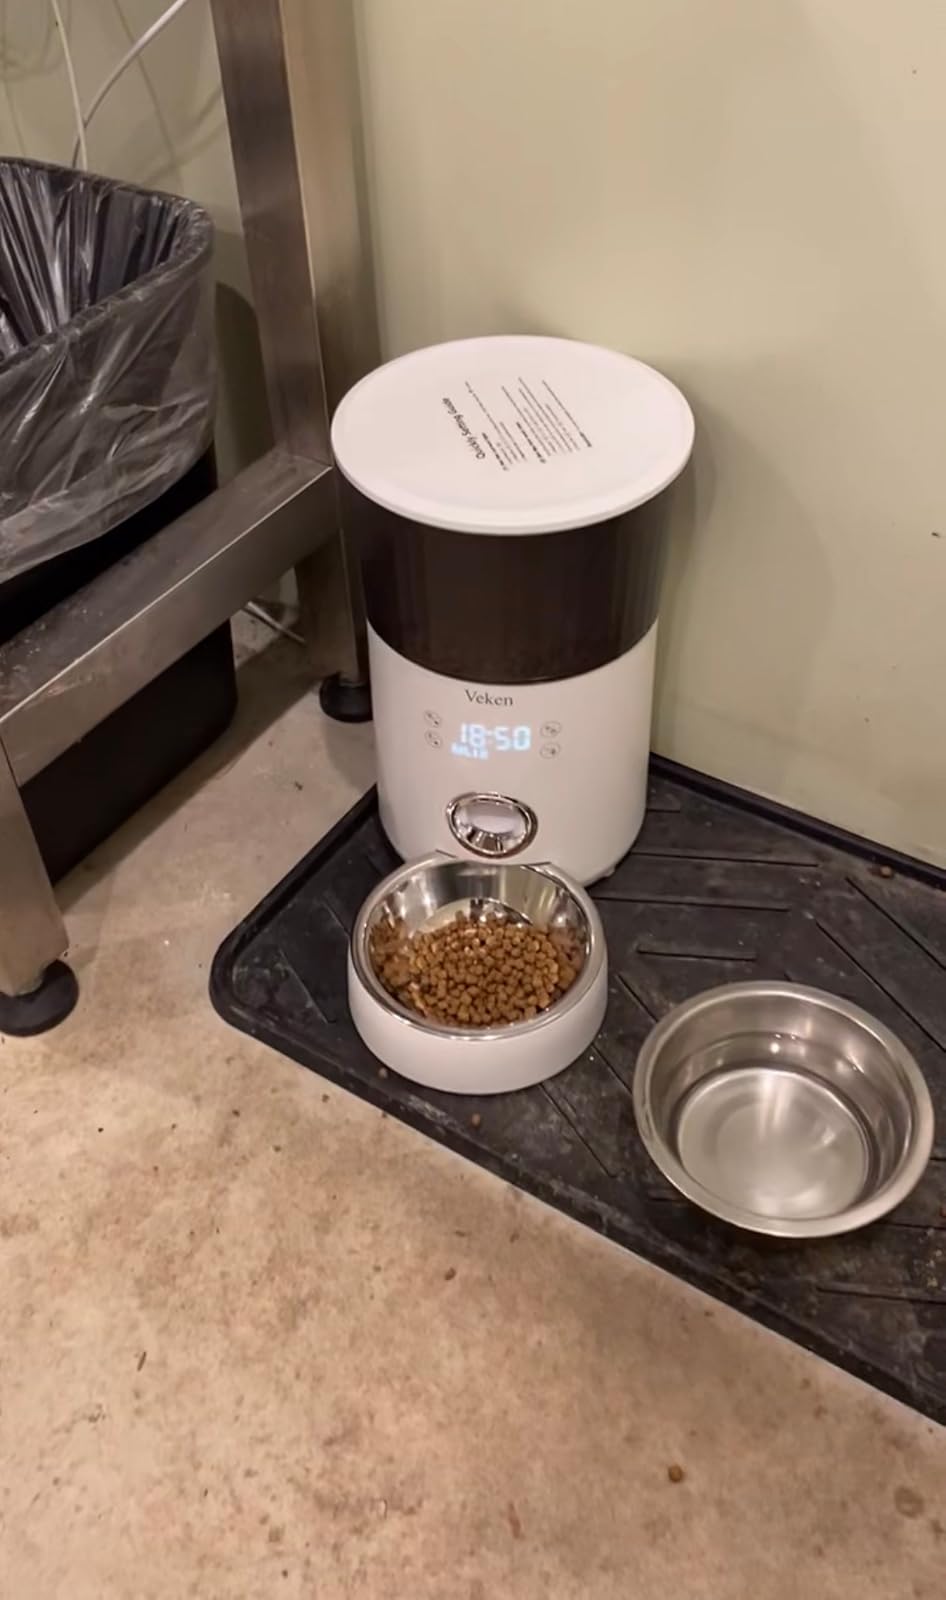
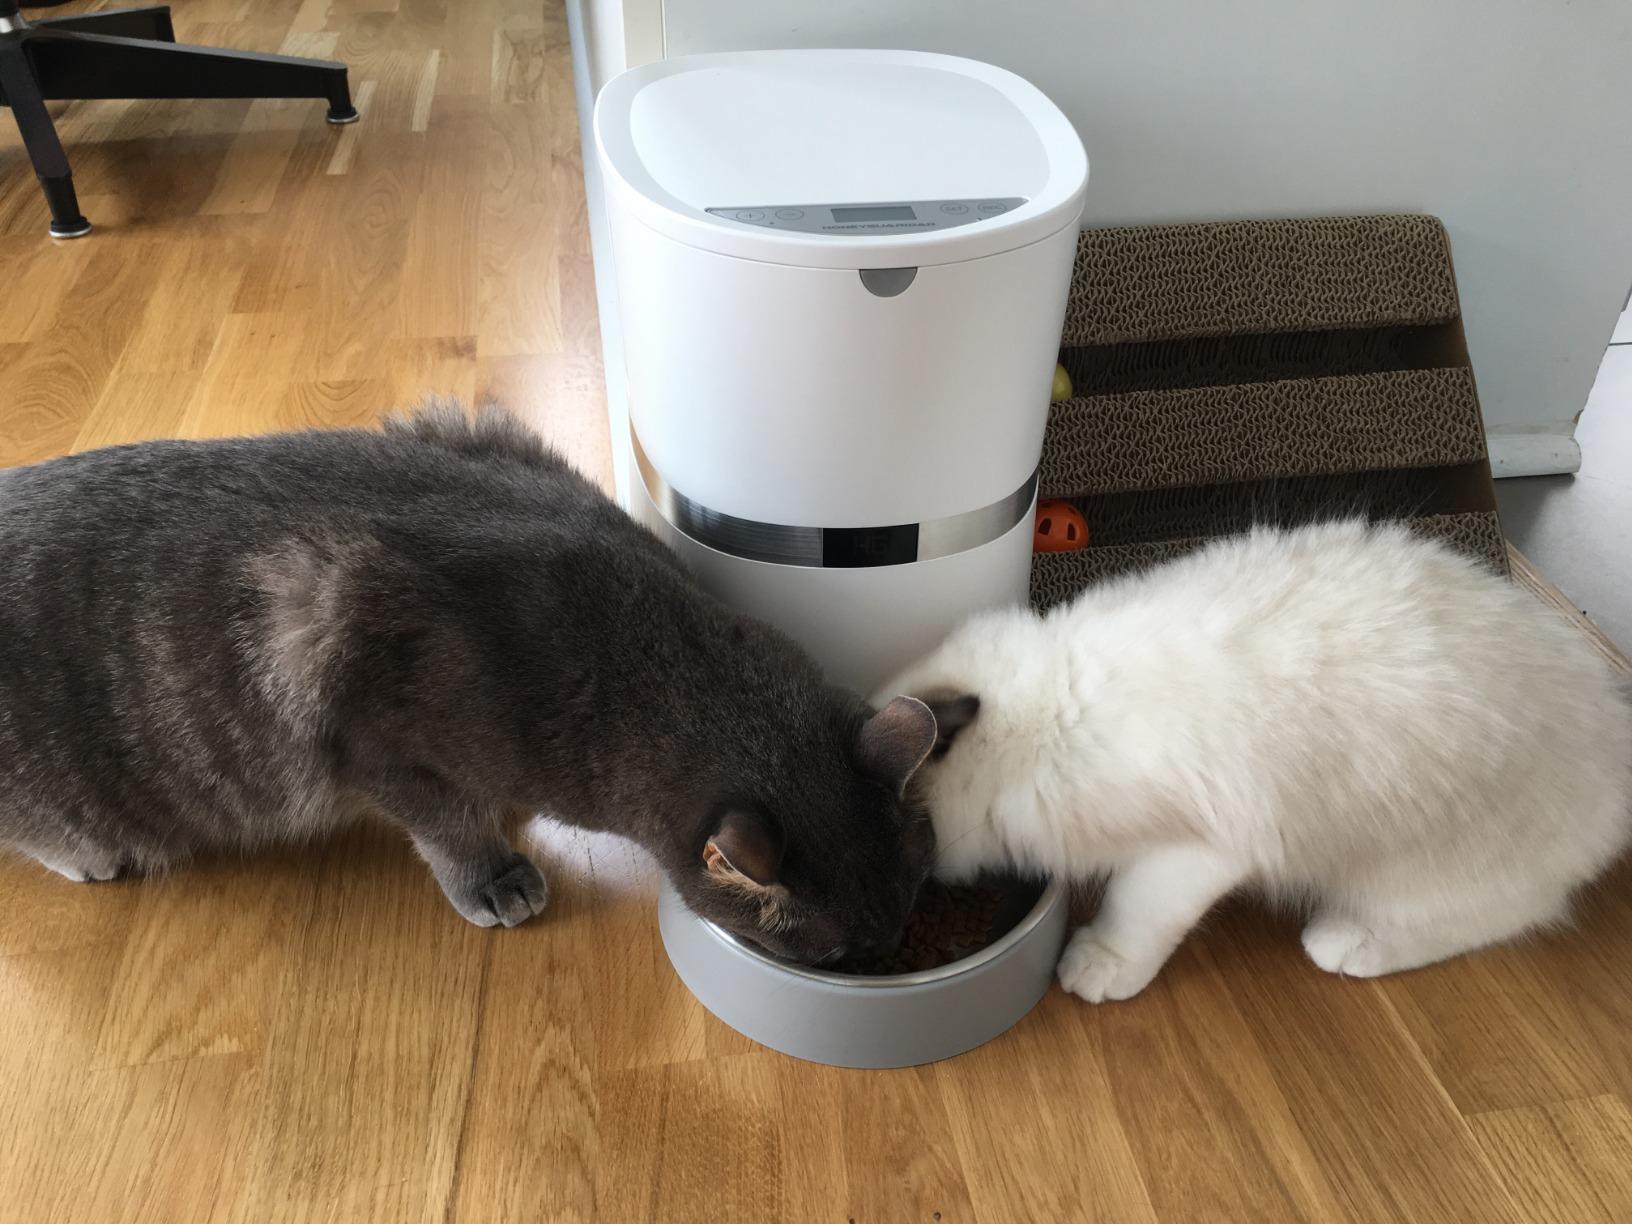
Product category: items_feeder
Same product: no